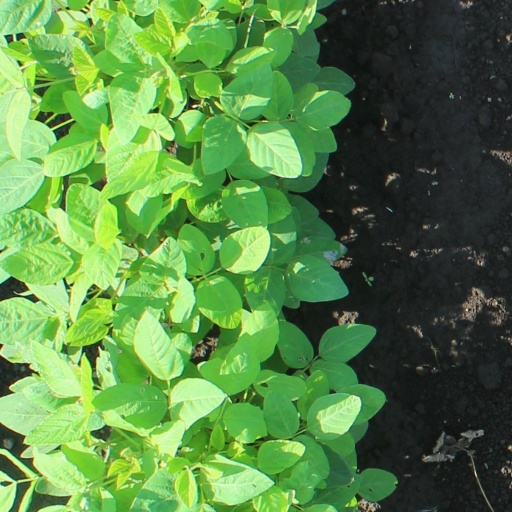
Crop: soybean